Tunnel Rats: 1968

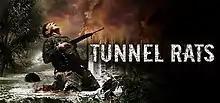

Tunnel Rats: 1968 is a first-person shooter video game developed by Replay Studios as a tie-in for the Uwe Boll film "1968 Tunnel Rats". It was released for Microsoft Windows in 2009. According to an interview with Uwe Boll, the game was meant to be released on the Xbox 360, but it ultimately has never had an official retail release, and the only digital distribution store that offers the game is Steam. The story takes place after the movie's events as the player character attempts to find the original crew from the film.